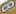
Number: 8